Susquehanna River

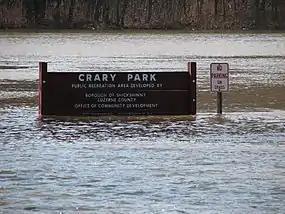
In March 2011, Crary Park in Shickshinny, Pennsylvania, was inundated with a flood when the river rose above 27 feet at Wilkes-Barre. Six months later, the town was devastated by a 42-foot record flood.

Two canal systems were constructed on the lower Susquehanna to bypass the rapids. The first was the Susquehanna Canal, also called the Conowingo Canal or the Port Deposit Canal, completed in 1802 by a Maryland company known as the Proprietors of the Susquehanna Canal. The second was the much longer and more successful Susquehanna and Tidewater Canal. The canals required dams to provide canal water and navigation pools.